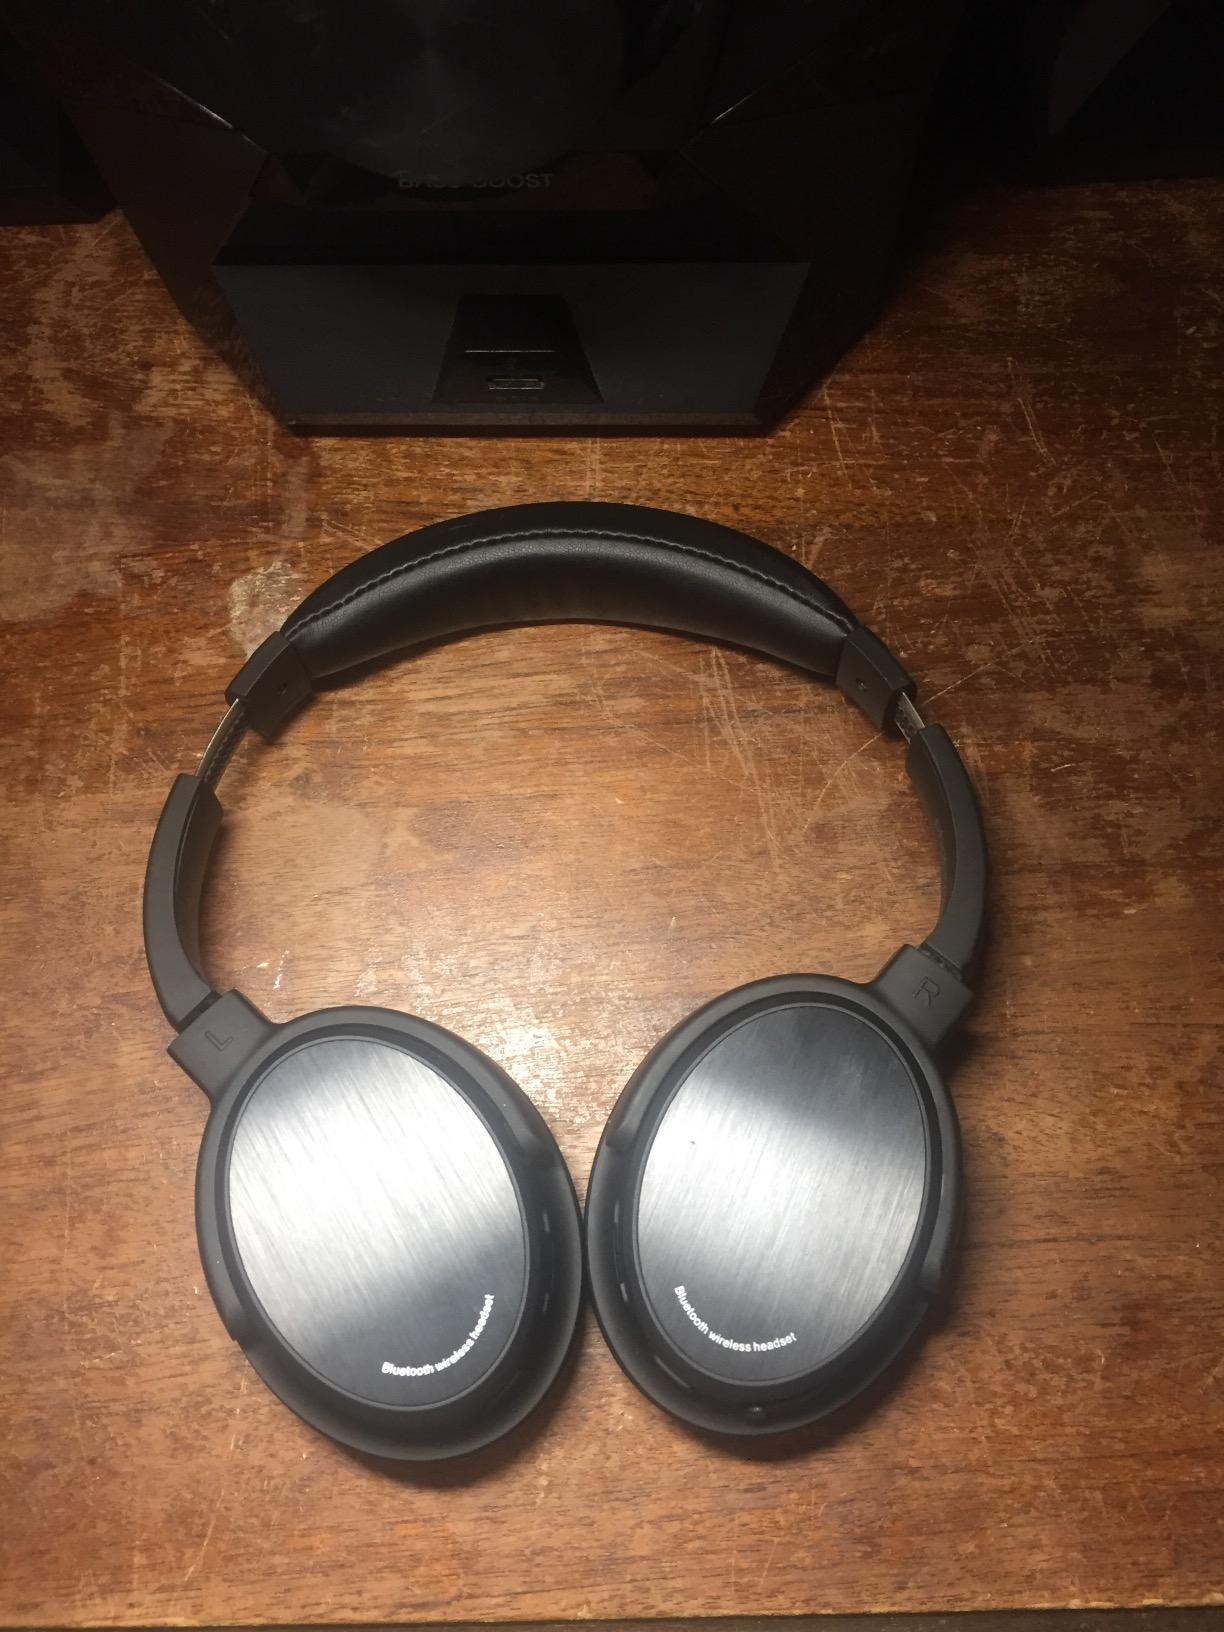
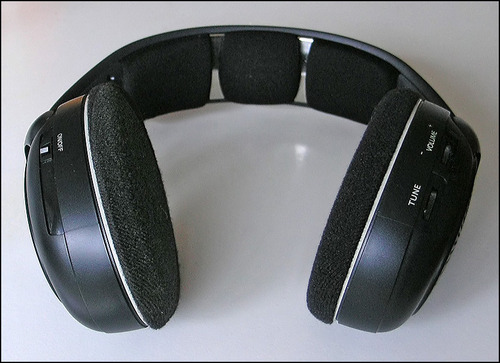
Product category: headphones
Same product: no